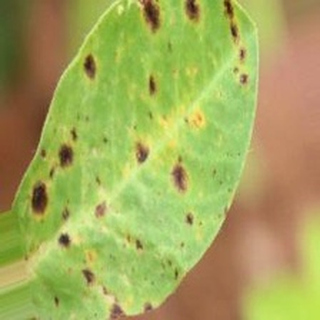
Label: groundnut_late_leaf_spot